Bunda Street

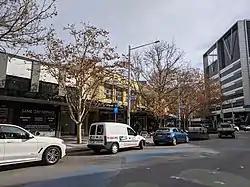
Bunda Street in July 2020

Bunda Street is a shared traffic zone in Canberra, Australia in the Civic shopping area of Civic. It passes between Northbourne Avenue and Glebe Park. A number of cafes and nightclubs are located on the side of the road, such as Gus's cafe in the Garema Centre. The road passes underneath the Canberra Centre, which bridges the road and ends the shared zone.